No Mercy (2005)

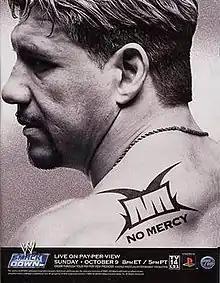
Promotional poster featuring Eddie Guerrero

The 2005 No Mercy was the eighth No Mercy professional wrestling pay-per-view (PPV) event produced by World Wrestling Entertainment (WWE). It was held exclusively for wrestlers from the promotion's SmackDown! brand division. The event took place on October 9, 2005, at the Toyota Center in Houston, Texas. Nine professional wrestling matches were scheduled on the event's card.